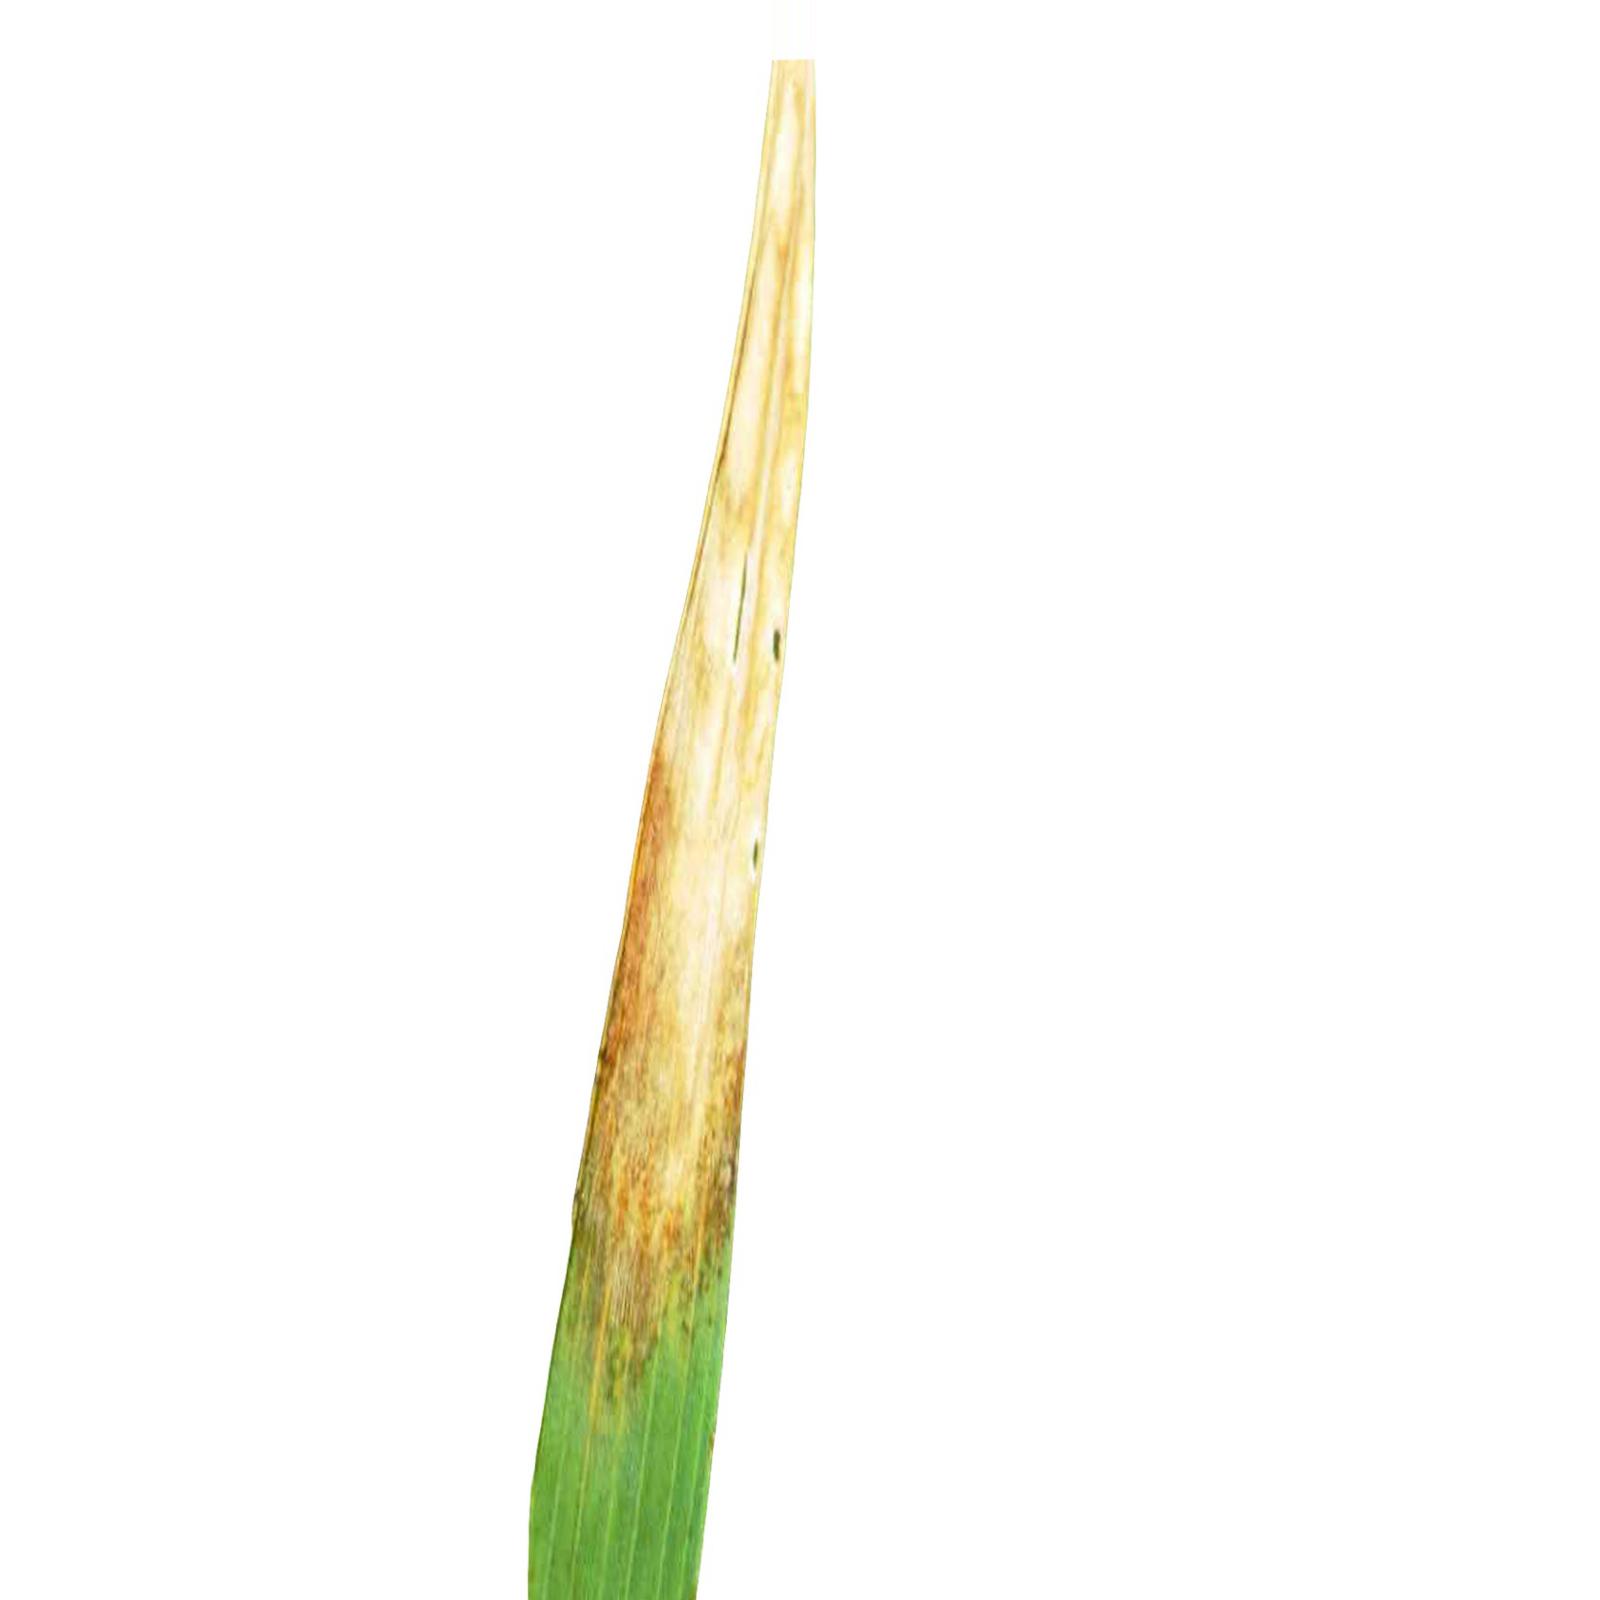
Nhãn: Bệnh Cháy lá ( Leaf scald )